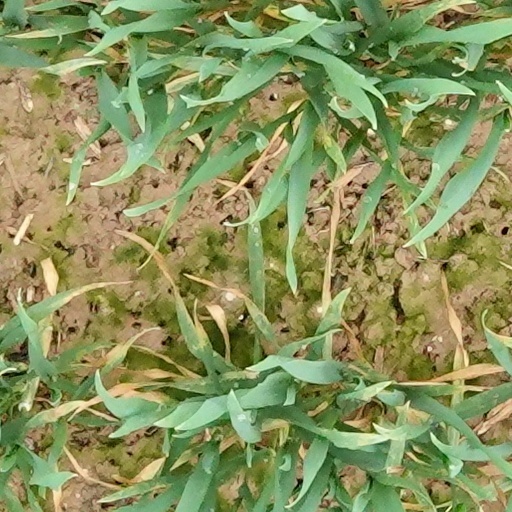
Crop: wheat